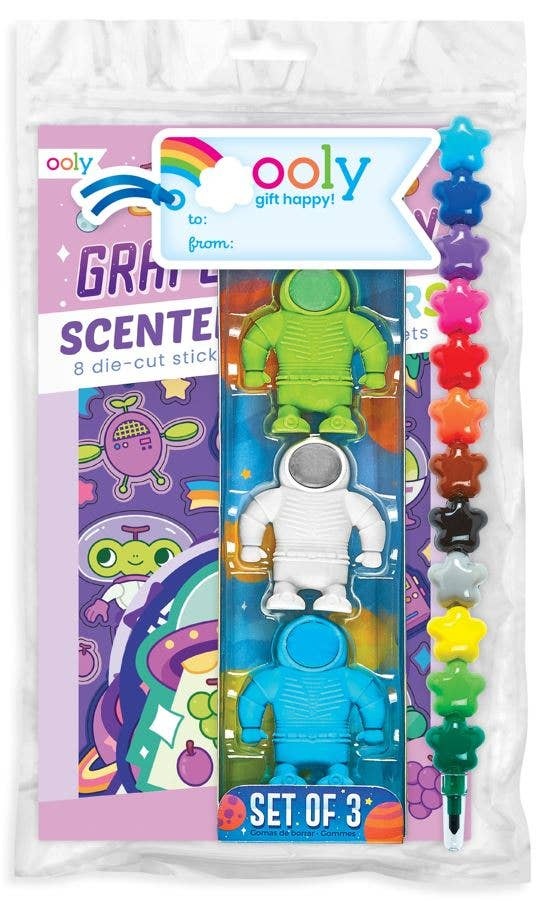
Galaxy Astronauts Happy Pack
From a galaxy far far away, comes an out of this world space themed Happy Pack. This giftable activity pack comes with a set of 3 multi-colored astronaut erasers that blast mistakes off your page and into orbit. Star-shaped stackable crayons provide coloring fun in twelve shades to keep your little astronaut occupied while circling earth. Grape shaped, grape loving alien stickers reveal a juicy grape scent when scratched and are perfect for decorating notebooks, lockers or rocket ships. This giftable bundle comes in a zippered pouch, complete with gift tag, for super simple gifting. Suitable for ages 6 and up. • 1 pack with 2 sheets of Grape Galaxy Scented Stickers • Each sticker sheet includes 8 jumbo die-cut stickers • 3 astronaut shaped erasers in blue, green and white • 1 Stack of Stars Stacking Crayons with 12 crayons in one stack • Contained in a plastic poly bag with gift tag for easy gifting • Gift pack size 6.25 x 10.75 x 2 inches • Suitable for ages 6 and up
Brand: Ooly
Category: Toys & Games > Toys > Art & Drawing Toys > Craft Kits